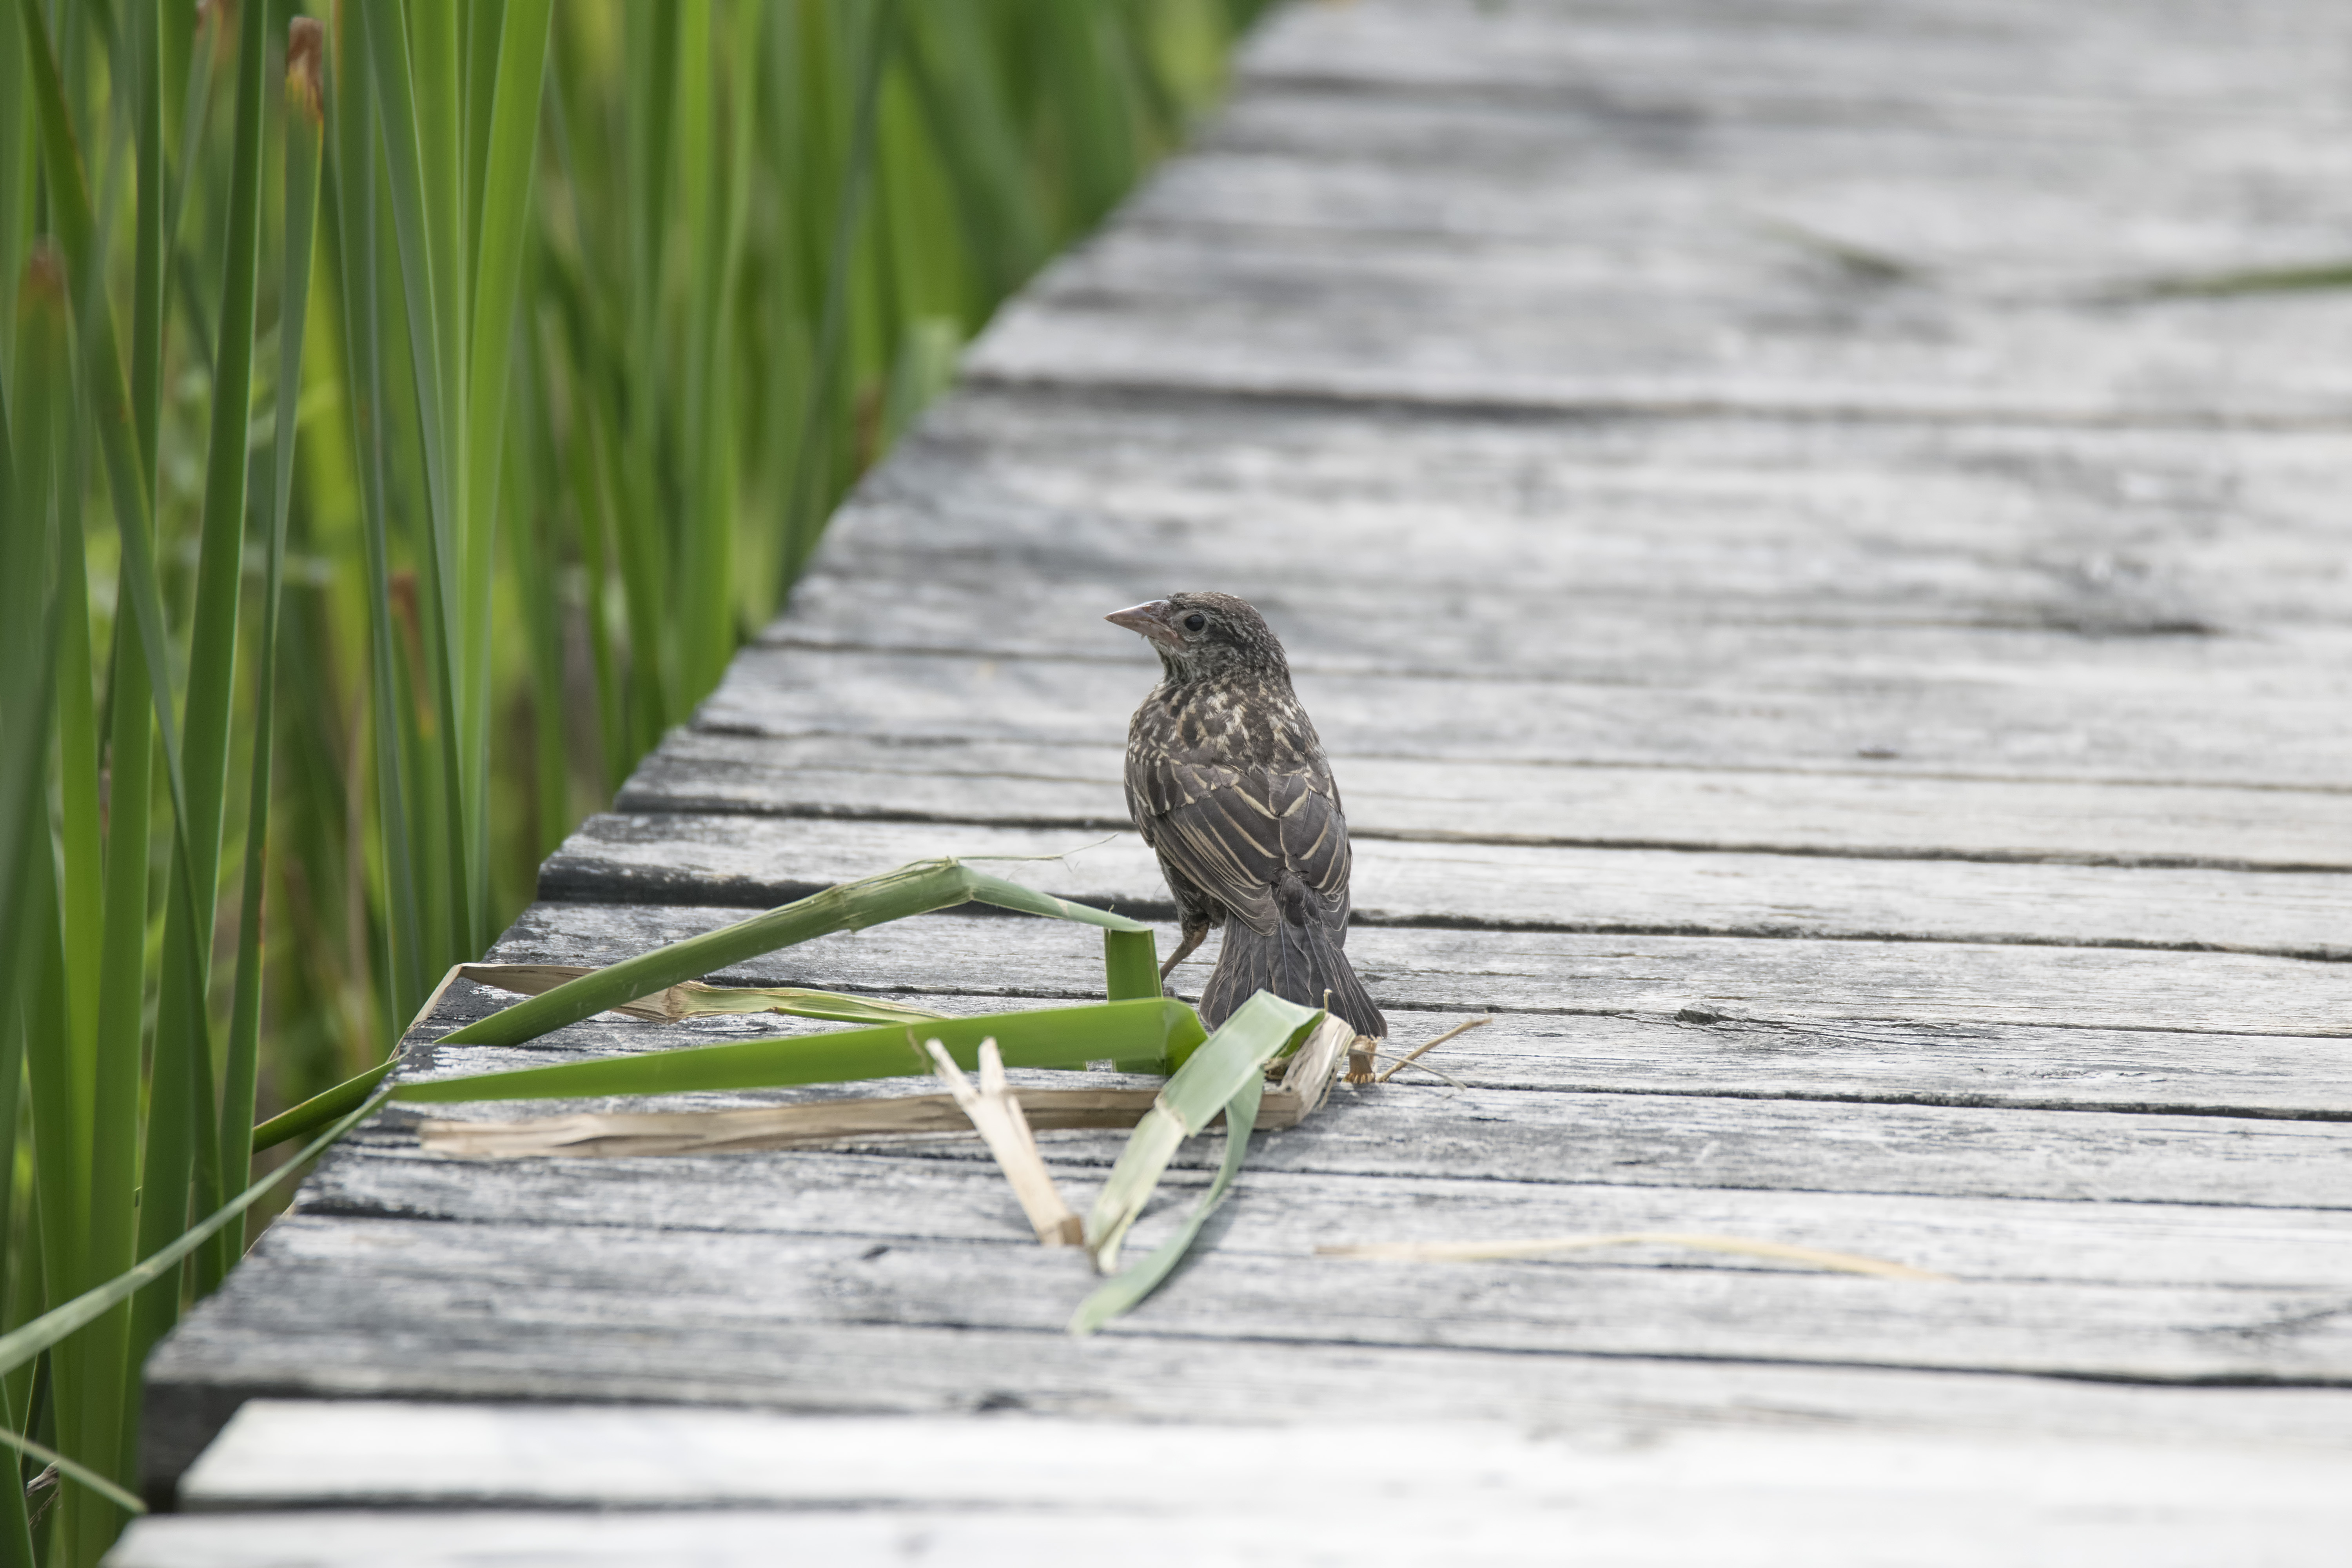
nature, branch, bird, wing, wildlife, green, red, beak, winged, fauna, canada, a, vertebrate, sparrow, quebec, blackbird, sherbrooke, oiseau, carouge, paulettes, perching bird